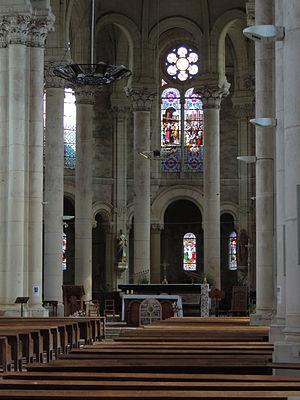
Vue intérieure de l'église Sainte-Croix de Rochefort-sur-Loire (Maine-et-Loire, France).
L'église Sainte-Croix est une église située à Rochefort-sur-Loire, en France.
La liste des églises de Maine-et-Loire recense de la manière la plus complète possible les églises, cathédrale et basiliques situées dans le département français de Maine-et-Loire.
Rochefort-sur-Loire est une commune française située dans le département de Maine-et-Loire, en région Pays de la Loire.